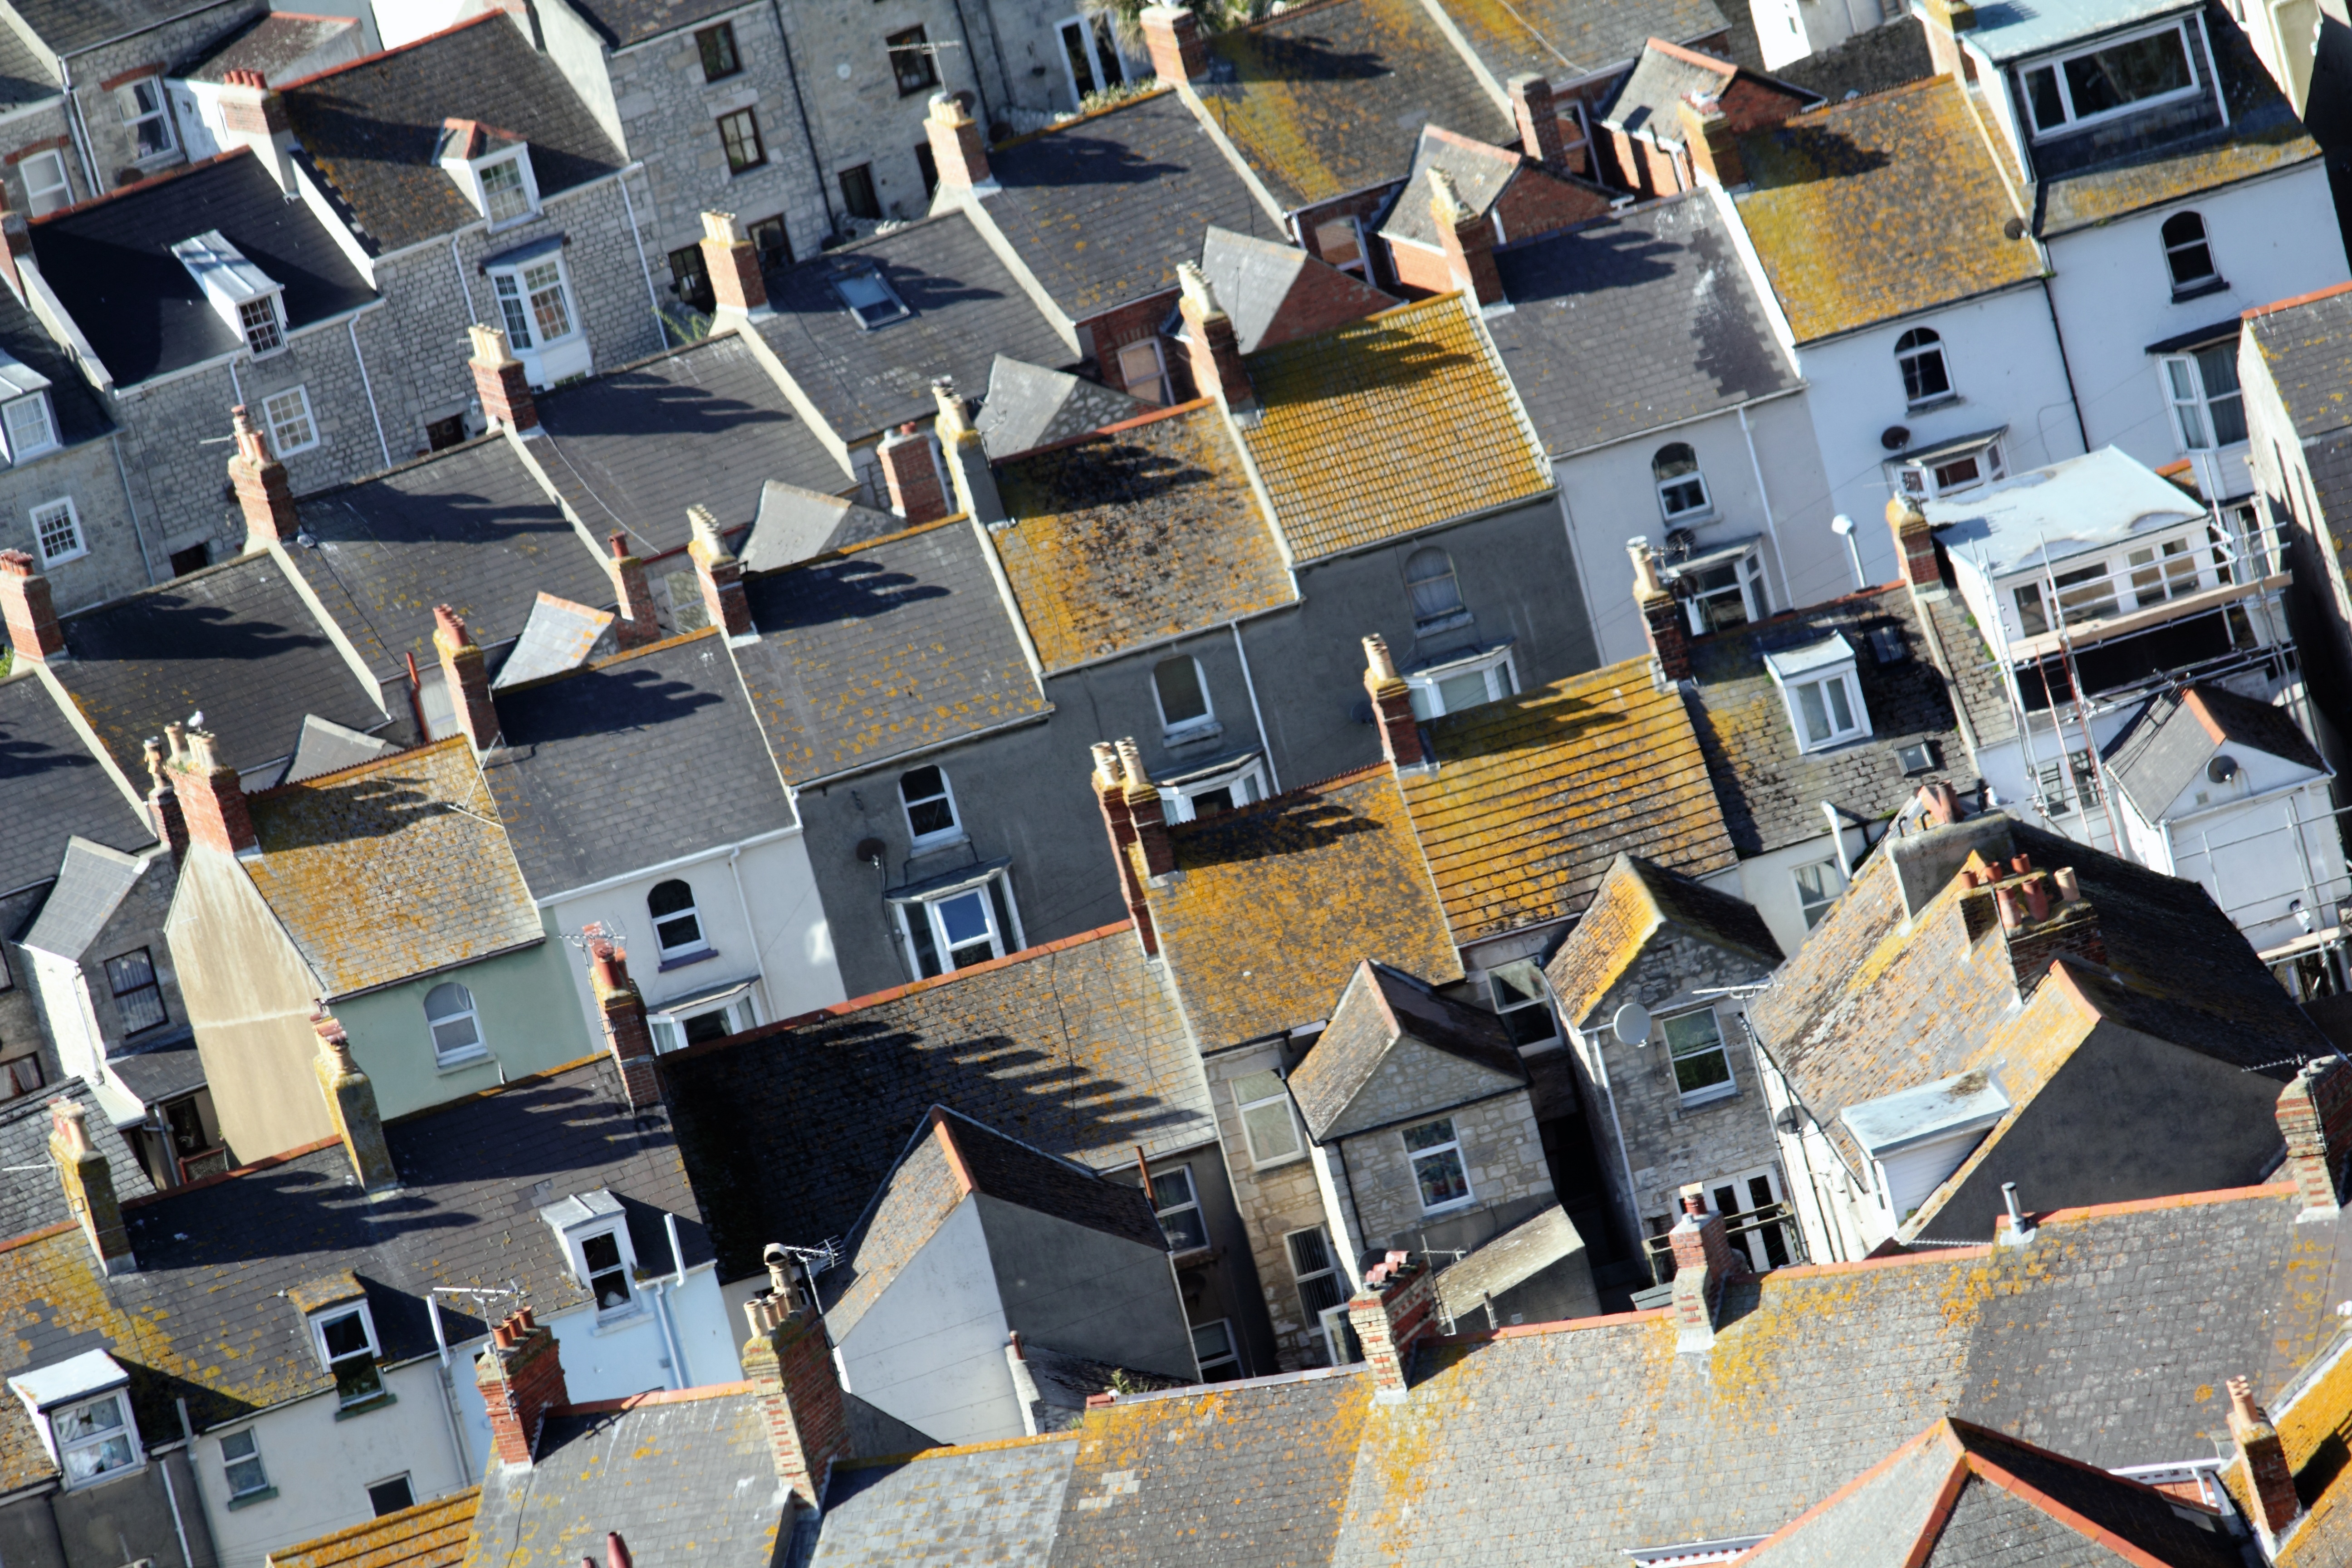
architecture, roof, rooftop, building, home, crowd, construction, chimney, tile, exterior, townhouse, roofing, roofer, shingle, art, houses, style, estate, top, development, roof tops